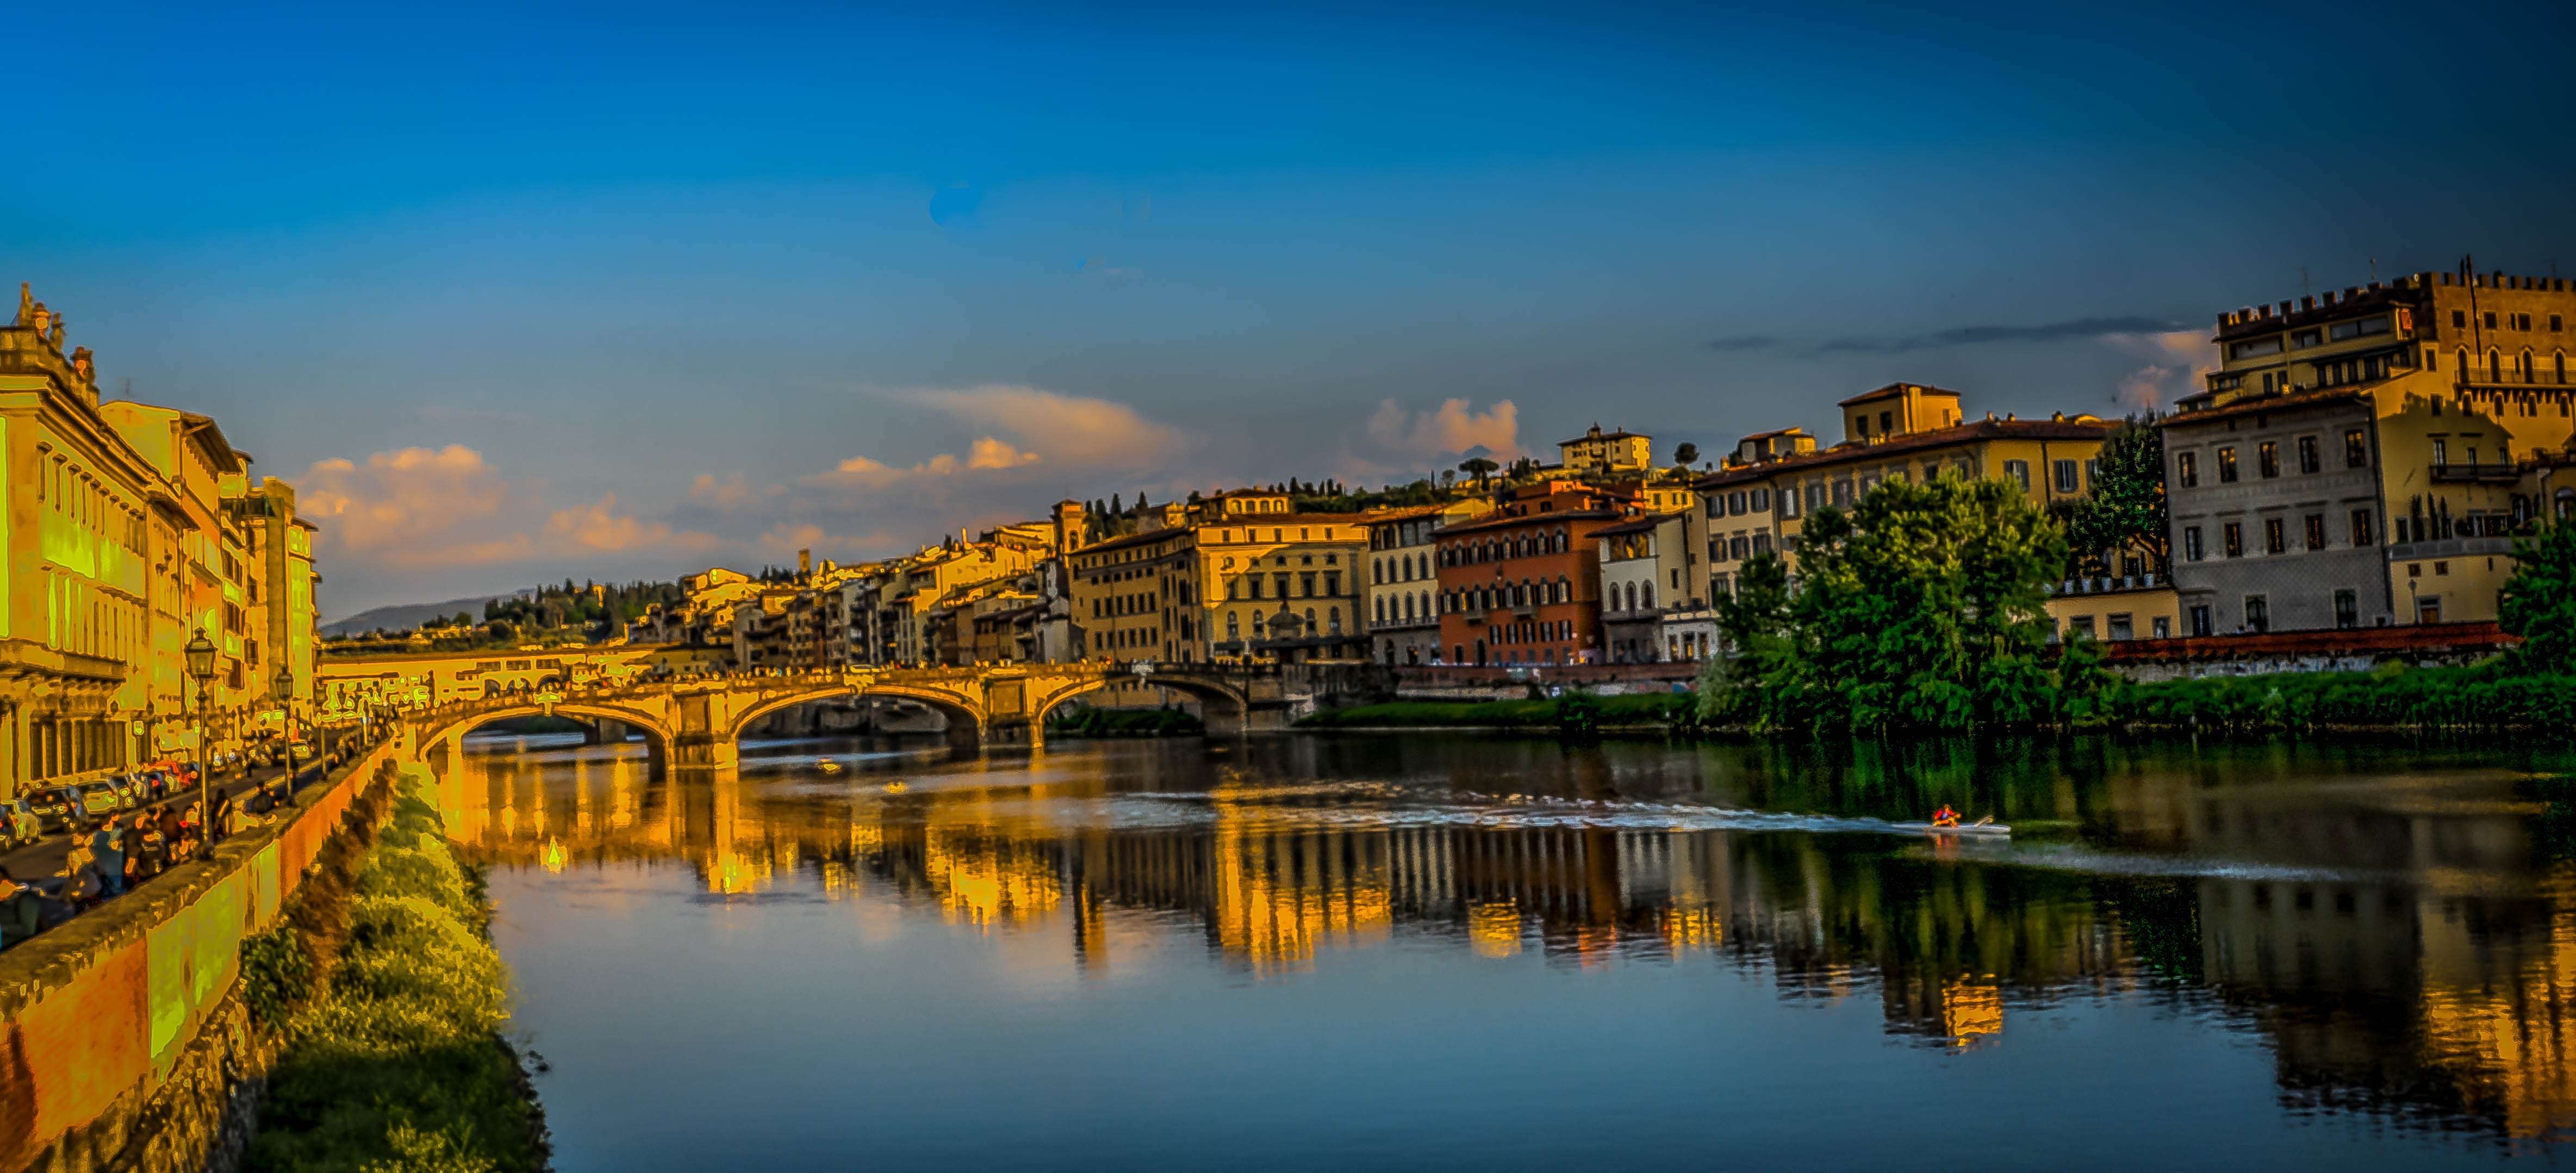
landscape, walking, architecture, people, sky, sunset, bridge, skyline, night, morning, town, building, city, urban, river, cityscape, panorama, dusk, evening, reflection, autumn, landmark, italy, historic, waterway, outside, clouds, buildings, historical, florence, ponte vecchio, arno river